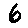
Label: 6